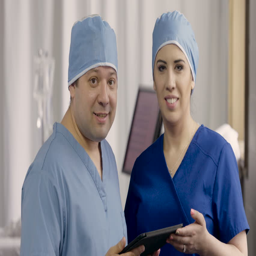
portrait of a physician and nurse in scrubs